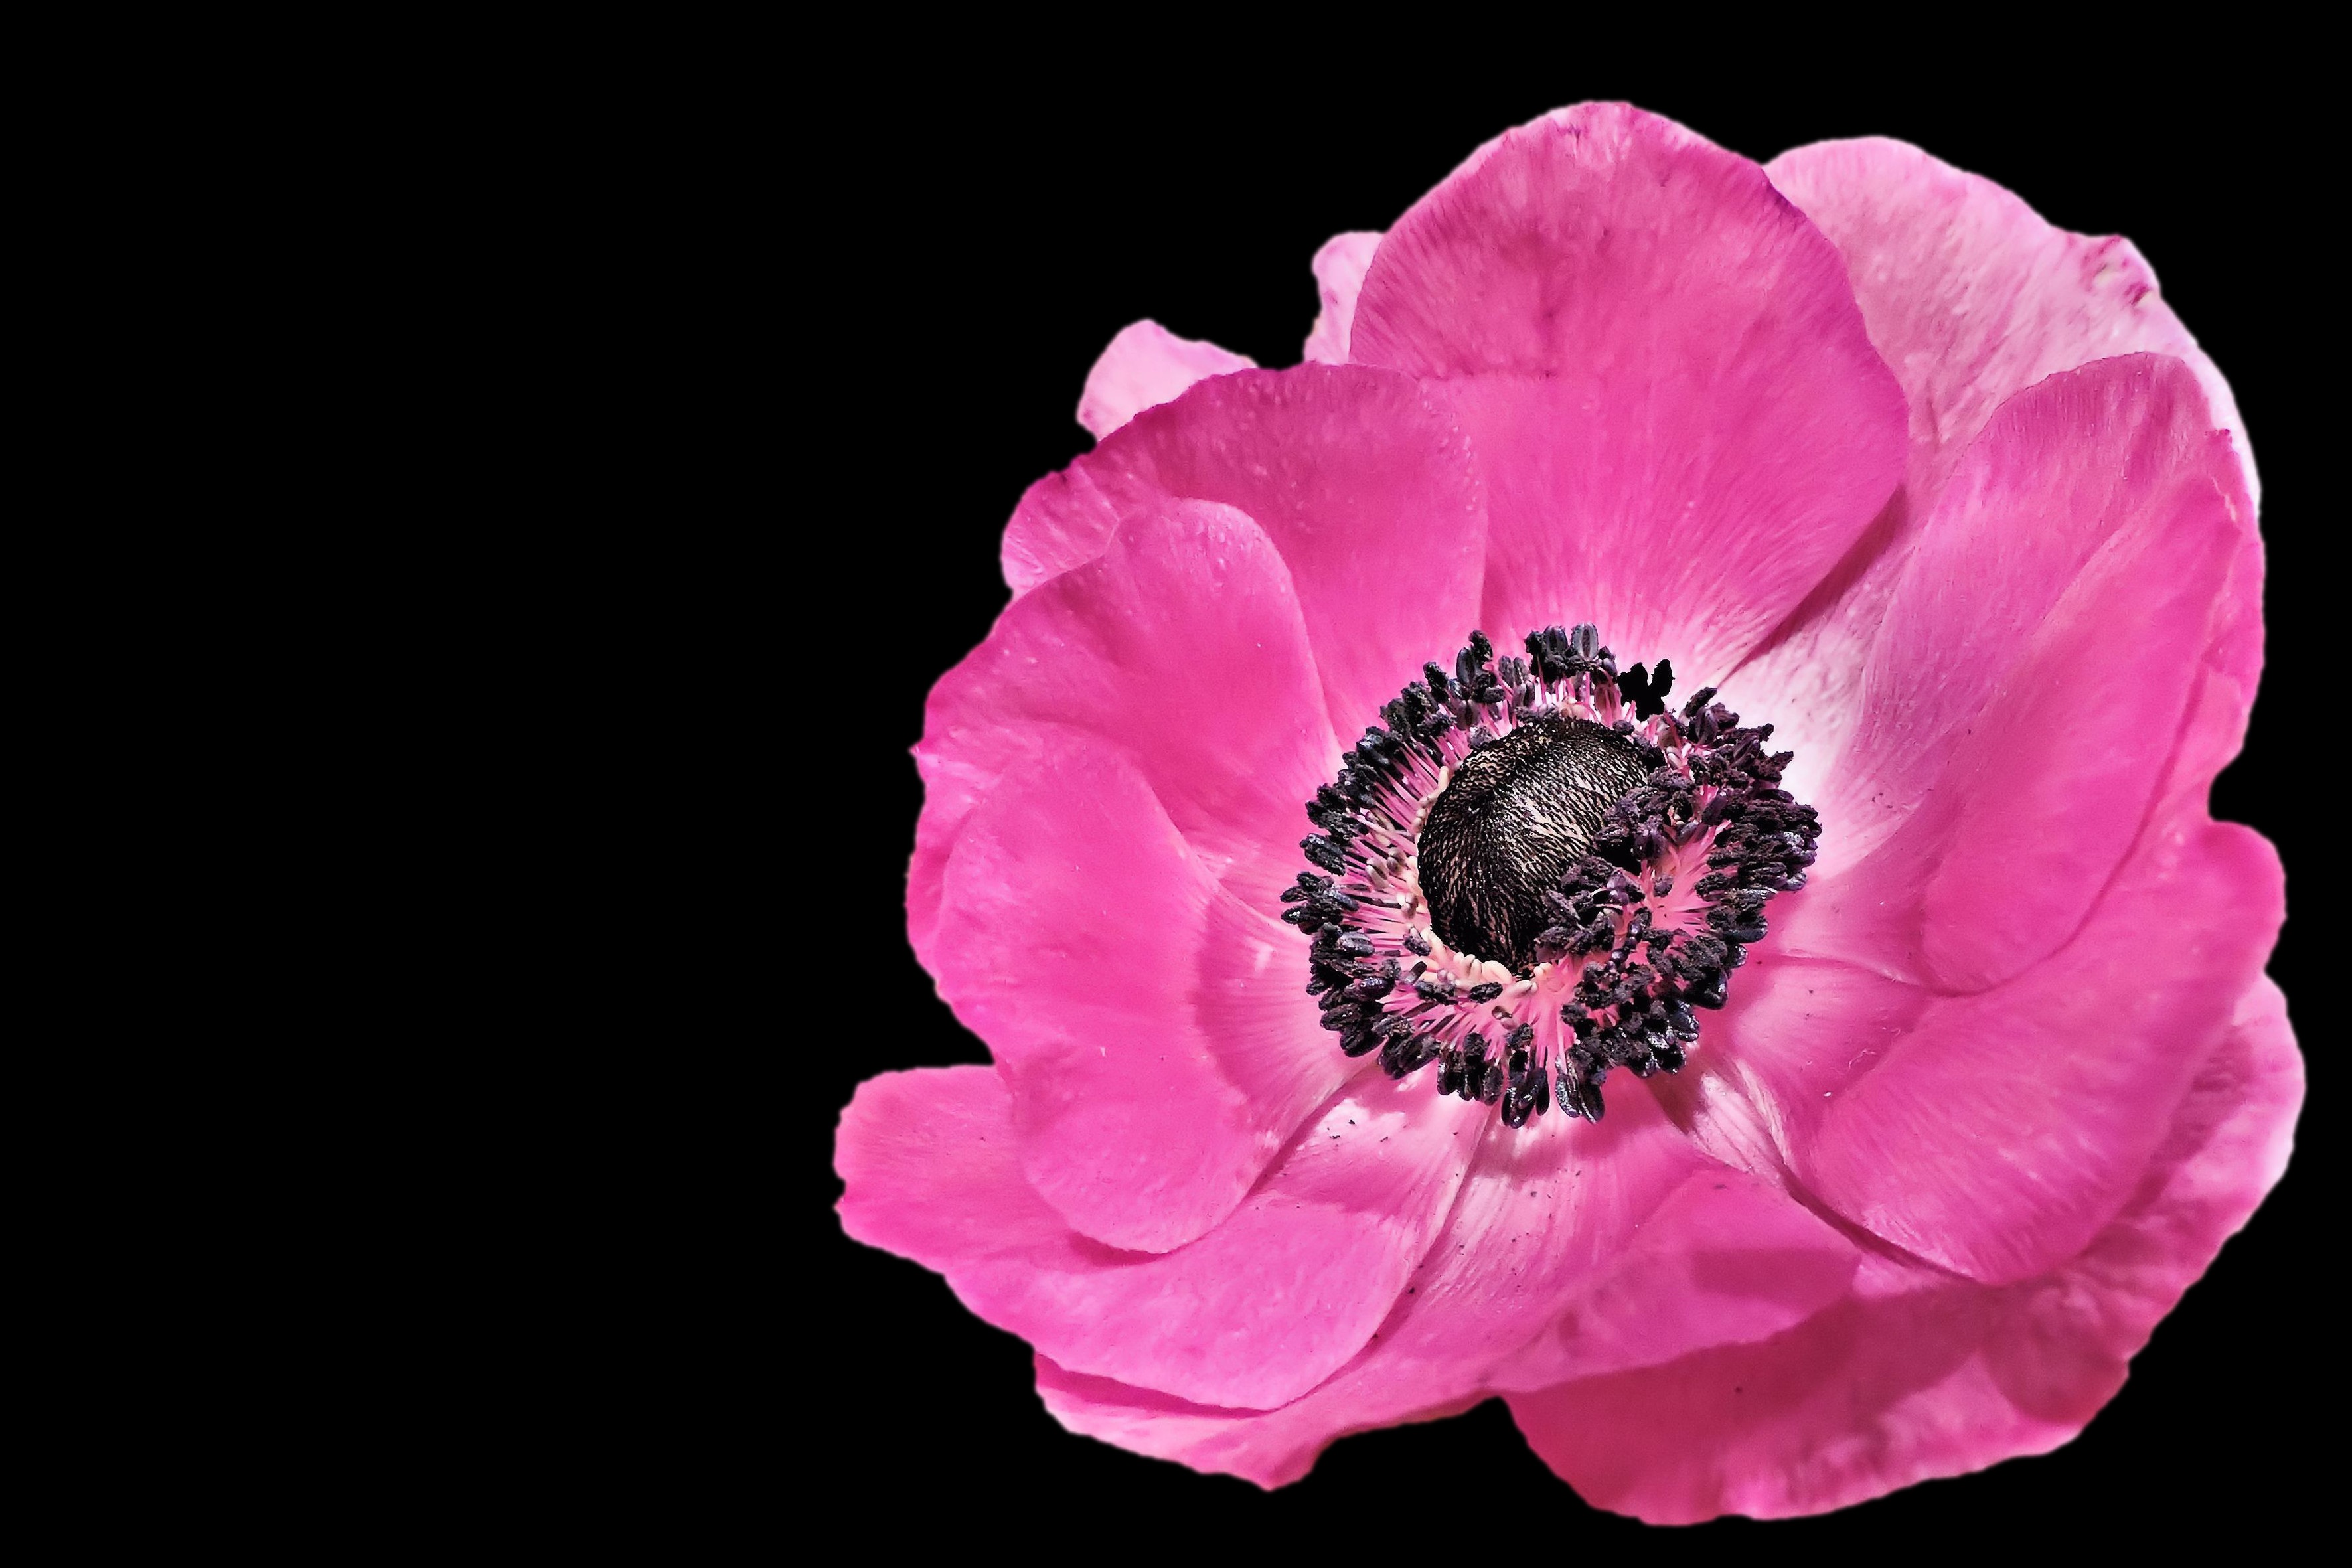
blossom, plant, flower, petal, bloom, spring, pink, flora, poppy, anemone, peony, macro photography, pink petals, flowering plant, land plant